Royal Conservatory of Brussels

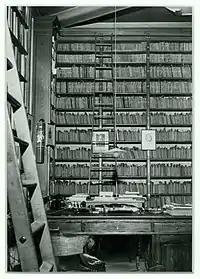
Library of the Royal Conservatory of Brussels,

It primarily consists of works about music (including more than 1200 musical or musicological periodicals), as well as of autograph, printed or digitized (scanned) scores. There is also an important collection of more than 8.000 libretti of Italian, French or German operas from the XVIIe and XVIIIe s., lute and guitar tablatures, several thousands of handwritten letters of musicians, iconographic documents (over 9.000 pieces), concert programmes and various types of recordings (magnetic tapes, video, 78 and 33 rpm vinyl, CD, etc.).